Fourth Child

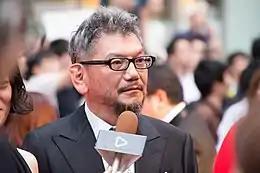
"Neon Genesis Evangelion" director Hideaki Anno

In 1993, "Neon Genesis Evangelion" studio Gainax submitted a presentation for the series entitled with synopses of the planned episodes. The proposal was published the following year. For the first twelve episodes, Gainax followed it with only a few minor script alterations. From the thirteenth episode onward, the production deviated from the writers' original plan and the proposal. According to Michael House, American translator for Gainax, "Neon Genesis Evangelion" main director Hideaki Anno initially intended to give the story a happy ending; during production, however, he realized he had created problematic characters and changed his plans. Hiroki Azuma, a cultural critic who interviewed Anno, said that Anno began criticizing obsessive anime fansknown as "otaku"he considered closed-minded and introverted as the series aired and created a more-dramatic, introspective mid-series story. As noted by Azuma, while "Evangelion" parodied previous anime and used "a lot of clichés" in the first part, Anno later subverted the anime tropes; comic characters like Asuka and Toji "must not be seriously injured" in an anime, but Anno broke the implicit expectations with the public making them injured in battle.